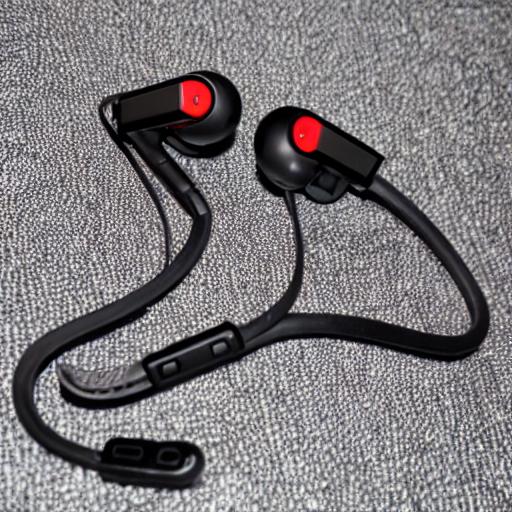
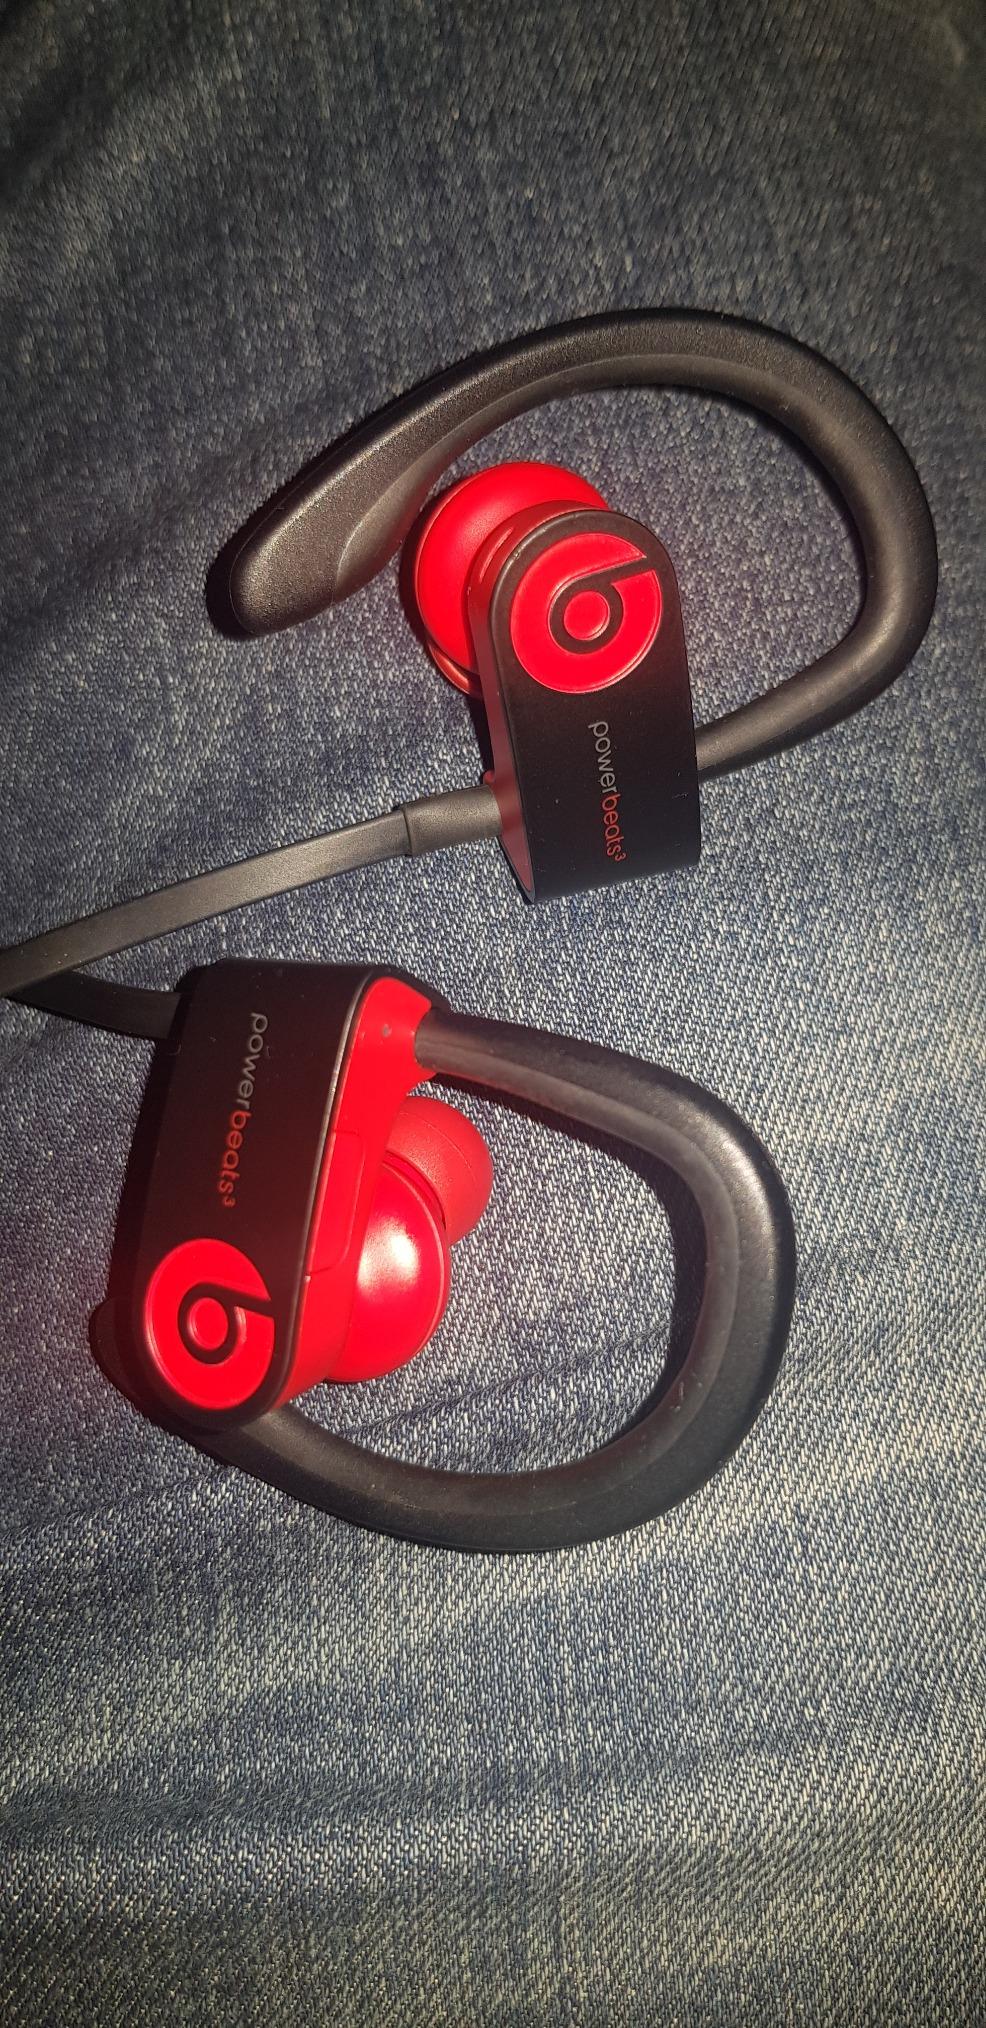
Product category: earbuds
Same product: no